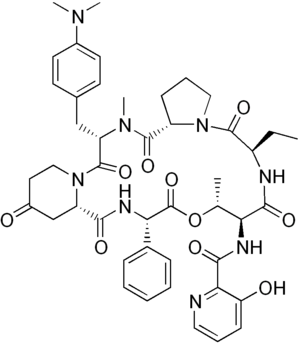
La pristinamycine est un mélange 1:1 de deux peptides, utilisé comme antibiotique. Il appartient à la classe des synergistines, apparentée parfois aux macrolides.